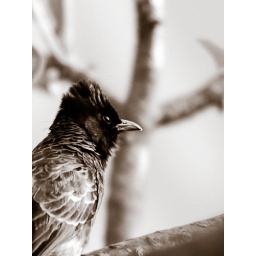
I caught it sitting on the branch of a tree in my house